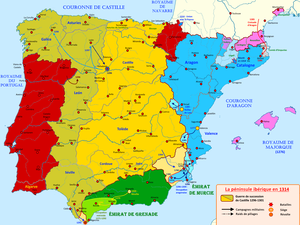
Carte de la péninsule ibérique en 1314 illustrant les grands évènements de la période
Denis de Portugal, surnommé le Laboureur, le Roi Agriculteur, le Roi Poète, le Roi Troubadour ou le Père de la Patrie ou encore le Libéral, naquit à Lisbonne le 9 octobre 1261 et mourut à Santarém le 7 janvier 1325. Il était le deuxième fils du roi Alphonse III et de son épouse l'infante Béatrice de Castille et devint le sixième roi de Portugal en 1279 à la place de son aîné Robert qui avait été déclaré bâtard de Mahaut de Dammartin. Il est en outre considéré comme l'un des plus importants poètes troubadours portugais des XIIIᵉ et XIVᵉ siècles.
Jacques II né le 31 mai 1243 à Montpellier, mort le 29 mai 1311 dans la Cité de Mallorca, roi de Majorque, comte de Roussillon et de Cerdagne, baron d'Aumelas et seigneur de Montpellier, de 1276 à sa mort.
Jeanne Iʳᵉ de Navarre, princesse de la maison de Champagne, fut reine de Navarre et comtesse de Champagne de 1274 à 1305, et reine de France de 1285 à 1305.
Sanche IV de Castille dit Sanche le Brave, né le 12 mai 1258, mort le 25 avril 1295 à Tolède, a été roi de Castille et de León de 1284 à 1295. Il était le fils d'Alphonse X de Castille et de Yolande d’Aragon. C'était le frère puîné de Ferdinand de la Cerda.
Mohammed II al-Faqîh ou Abû `Abd Allâh “al-Faqîh” Mohammed ben Mohammed surnommé Al-Faqîh Le juriste est le fils de Mohammed Iᵉʳ al-Ahmar al-Ghâlib bi-llâh auquel il succède en 1273. Il est né en 1235, et est mort en 1302. Il est le deuxième émir nasride de Grenade.
Pierre III d'Aragon dit le Grand, né en 1239 ou 1240 et mort le 11 novembre 1285, fut roi d'Aragon et comte de Ribagorce de 1276 à 1285 sous le nom de Pierre III d'Aragon, comte de Barcelone, de Gérone, d'Osona, de Besalú et de Pallars Jussà de 1276 à 1285 sous le nom de Pierre II de Barcelone, roi de Valence de 1276 à 1285 sous le nom de Pierre Iᵉʳ de Valence et roi de Sicile de 1282 à 1285 sous le nom de Pierre Iᵉʳ de Sicile.
Abû al-Juyûch Nasr ben Mohammed est né le 2 novembre 1287. Il est le fils puiné de Muhammad II al-Faqîh et d'une concubine chrétienne, il succède à son aîné Muhammad III al-Makhlû sur le trône des émirs nasrides de Grenade lorsque ce dernier est contraint à la fuite par une révolte populaire le 14 mars 1309. Il règne jusqu'au 8 février 1314 et décède le 16 novembre 1322.
Jacques II d'Aragon dit le Juste, né le 10 août 1267 à Valence et mort le 2 novembre 1327 à Barcelone, est roi de Sicile, puis roi d'Aragon, comte de Barcelone et roi de Valence. C'est le second fils de Pierre III d'Aragon et de Constance de Hohenstaufen.
Sanche Iᵉʳ, né au XIIIᵉ siècle à Montpellier et mort le 4 septembre 1324 à Formiguères, roi de Majorque, comte de Roussillon et de Cerdagne, seigneur de Montpellier, est un souverain catalan du XIVᵉ siècle.
Ferdinand IV de Castille, dit l'Ajourné, est né à Séville le 6 décembre 1285, il meurt à Jaén, le 7 septembre 1312. Il est le fils de Sanche IV de Castille et de María de Molina.
Abû `Abd Allah al-Makhlû` Mohammed ben Mohammed est le troisième émir nasride de Grenade. Il est né en 1257, il succède à son père Muhammad II al-Faqîh en 1302. Démis et remplacé par son frère cadet Abû al-Juyûch Nasr en 1309, il est alors surnommé Al-Makhlû`. Il décède en 1314.
La couronne de Castille rassemblait les territoires qui étaient au Moyen Âge sous l'autorité des rois de Castille. On peut dater sa naissance du règne du roi Ferdinand Iᵉʳ de Castille, qui le premier rassembla sous son autorité en 1037 les royaumes de Castille et de León, ce dernier rassemblant déjà les royaumes des Asturies et de Galice. Après des partages dynastiques, la couronne de Castille fut reformée en 1230 sous le règne du roi Ferdinand III de Castille. De plus, la couronne s'agrandit grâce à la Reconquista, intégrant de nombreux royaumes pris aux musulmans. Par le mariage des Rois catholiques, elle forme une union dynastique avec la couronne d'Aragon, mais conserve son indépendance nominale. Après deux siècles d'union, elle est dissoute et fondue en 1715 dans un royaume d'Espagne par les décrets de Nueva Planta. Pendant cette période d'union des couronnes, elle est le centre économique, culturel et politique de la monarchie espagnole. Le titre d'usage du souverain de la couronne de Castille est « roi de Castille et de León », quoique l'on trouve aussi le plus simple « roi de Castille ».